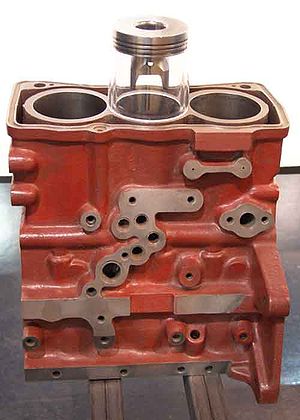
Rækkemotor-3
Motorblok med en rækkemotor-3.
En rækkemotor-3, også kaldet inline-triple, eller inline-three på engelsk, er en stempel-forbrændingsmotor med 3 cylindere der er arrangeret i en lige linje eller række ved siden af hinanden